Frank Uehling Barn

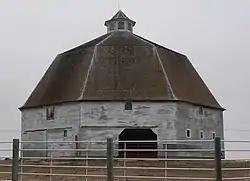

The Frank Uehling Barn, in rural Dodge County, Nebraska near Uehling, Nebraska, is a round barn which was built in 1918. It was listed on the National Register of Historic Places in 1985.